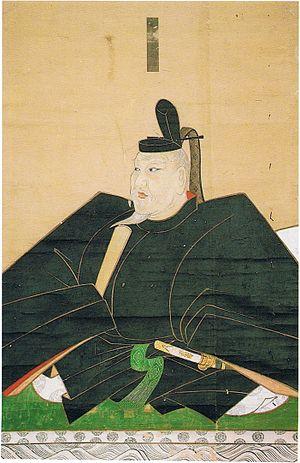
Taira no Norimori est le jeune demi-frère de Taira no Kiyomori et le beau-père de Fujiwara no Naritsune. Il est le quatrième fils de Taira no Tadamori. Durant la rébellion de Hōgen, lui et son frère soutiennent l'empereur Go-Shirakawa. À la bataille de Dan-no-ura au cours de la guerre de Genpei, il se suicide en se jetant par-dessus bord. Son frère ainé, Taira no Tsunemori, se suicide aussi.